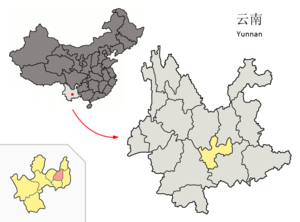
Le xian de Jiangchuan est un district administratif de la province du Yunnan en Chine. Il est placé sous la juridiction de la ville-préfecture de Yuxi.